Symphony No. 13 (Haydn)

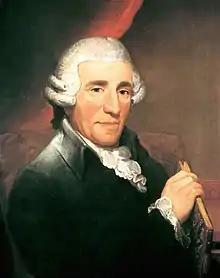
Joseph Haydn

Joseph Haydn's Symphony No. 13 in D major was written in 1763 for the orchestra of Haydn's patron, Prince Nikolaus Esterházy, in Eisenstadt.